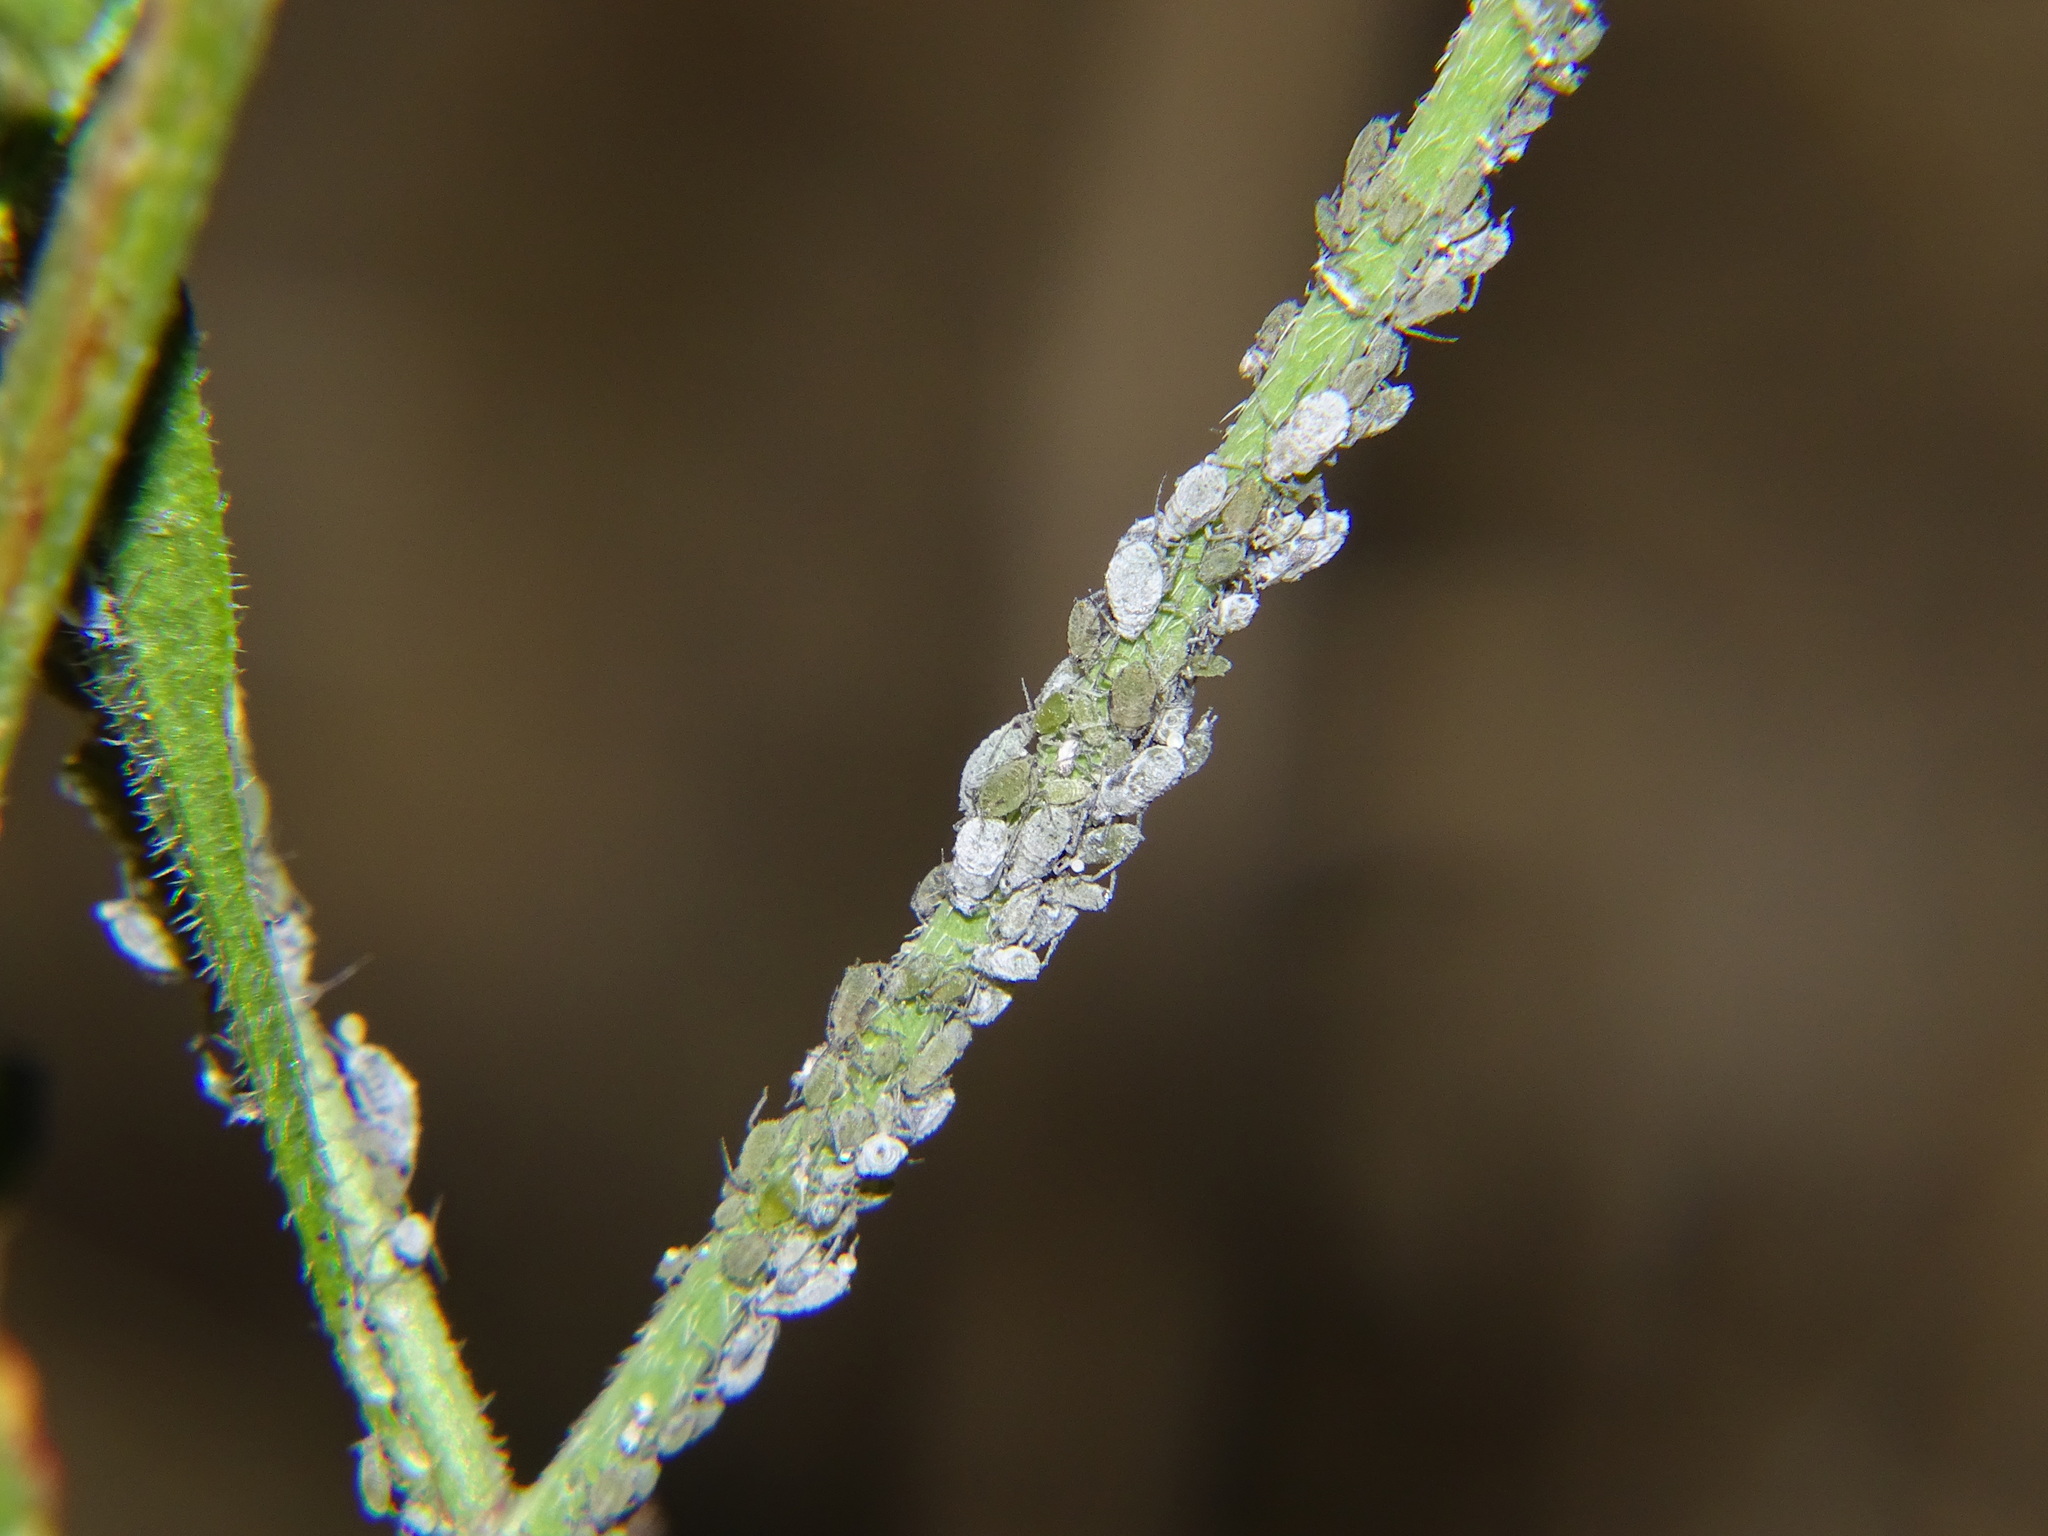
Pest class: cabbage_aphid